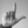
ASL letter: L